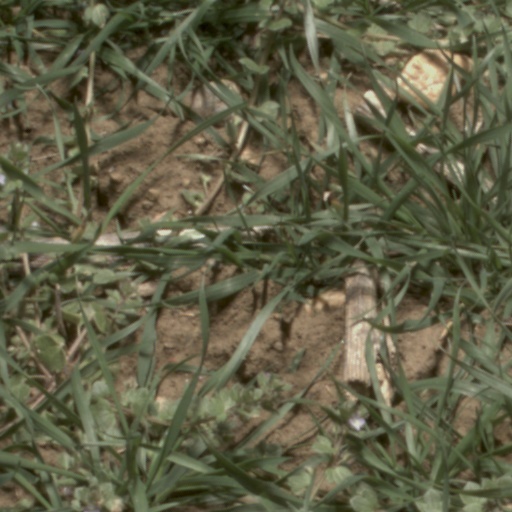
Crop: wheat